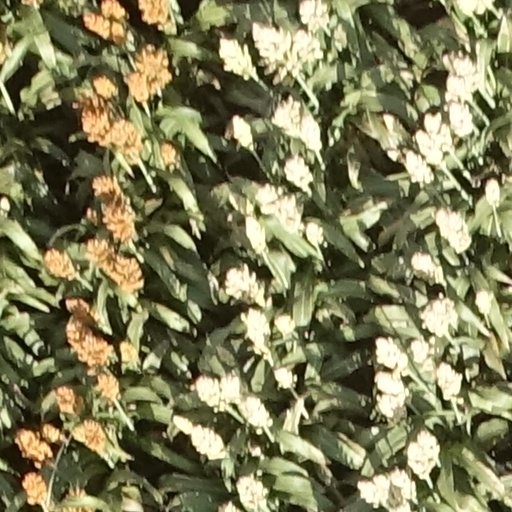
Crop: sorghum